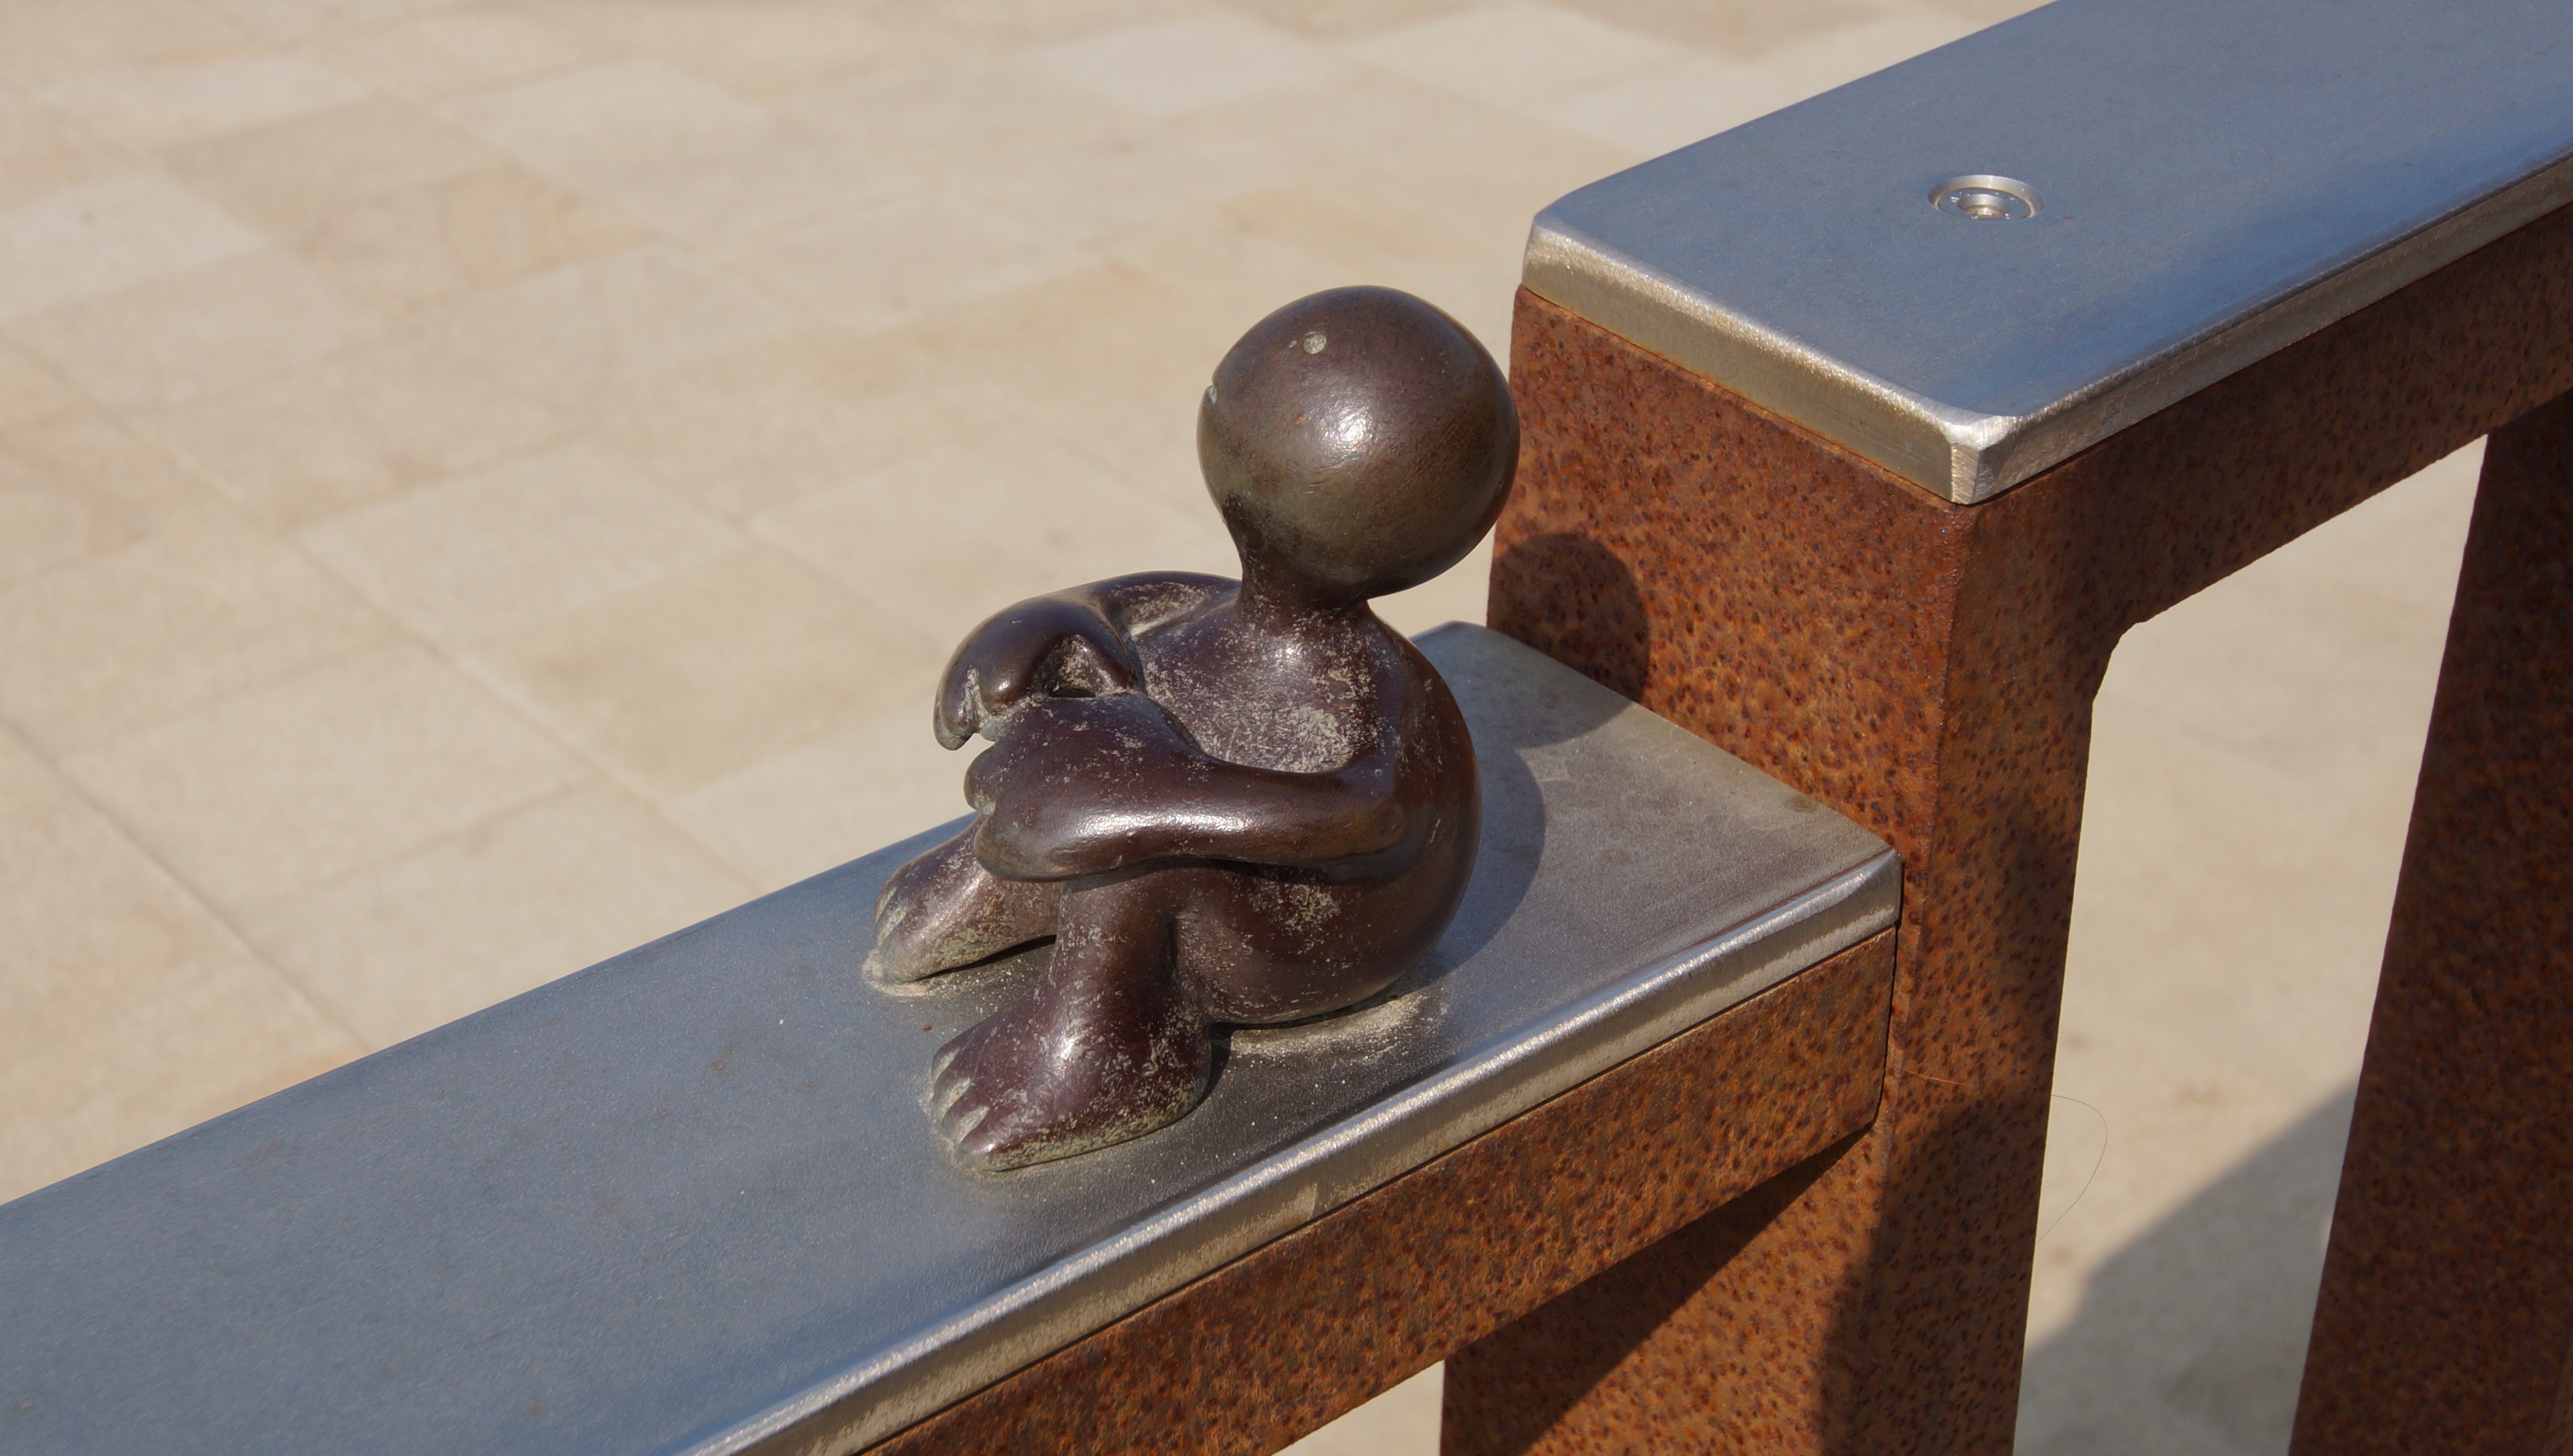
table, wood, railing, metal, furniture, illuminated, stainless steel, sculpture, art, iron, carving, shiny, males, stainless, metal railings, object art, the hague